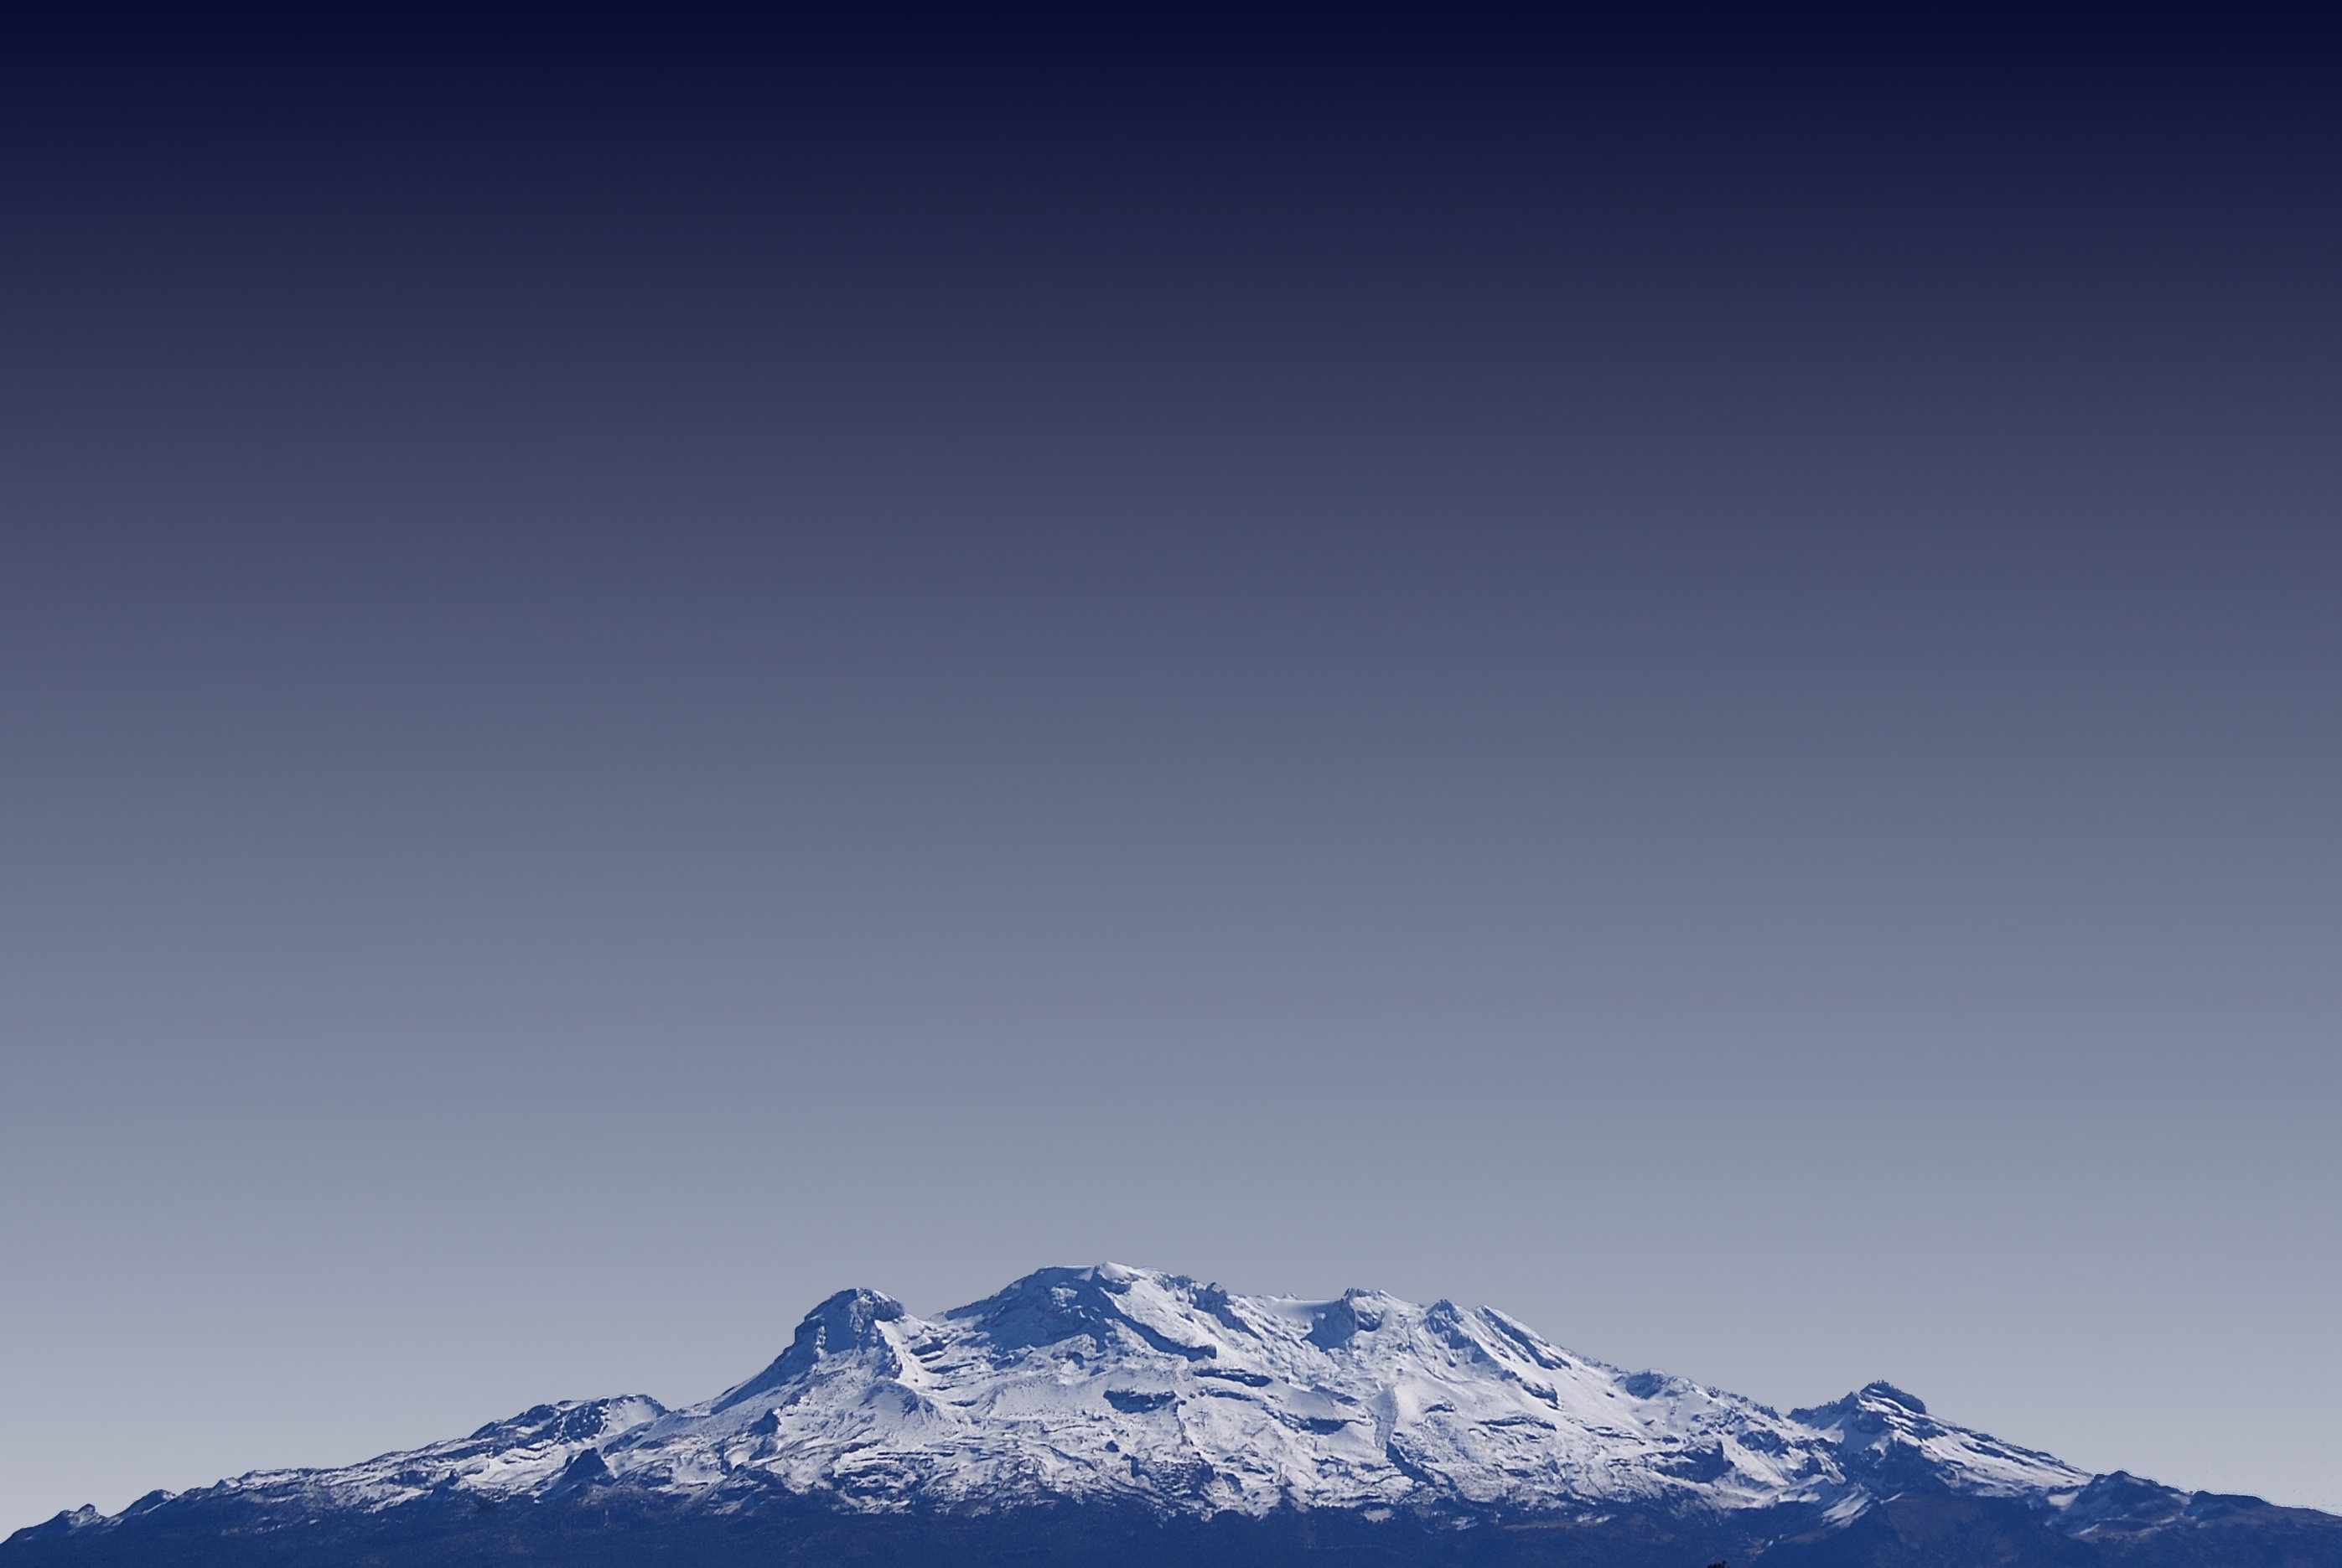
landscape, nature, forest, mountain, snow, cloud, sky, hiking, mountain range, volcano, mountain landscape, mexico, nevada, snowy mountain, mountainous landforms, geological phenomenon, iztaccihuatl, sleeping woman